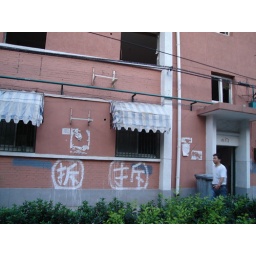
The characters in white paint mean &amp;quot;demolish,&amp;quot; meaning that this building is going to be knocked down soon.